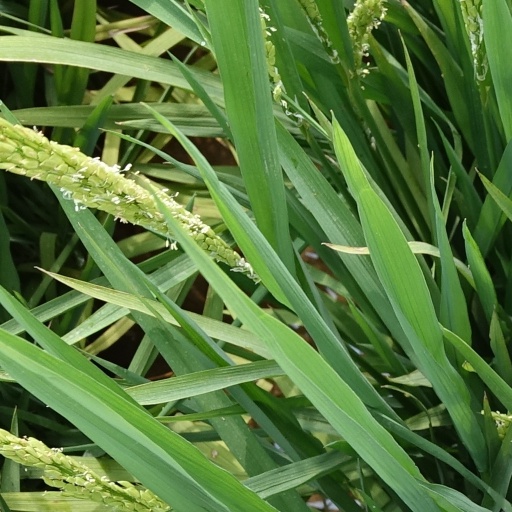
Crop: rice